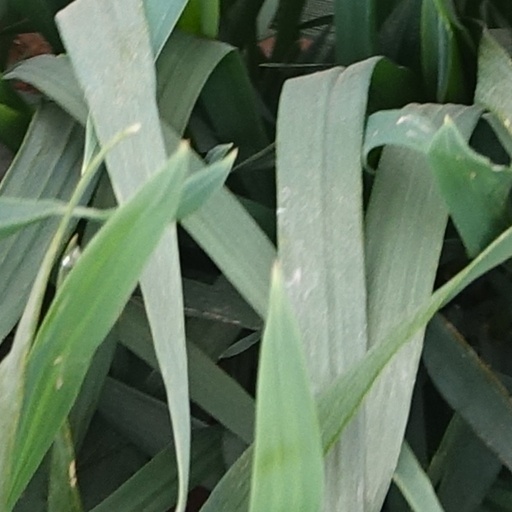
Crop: wheat